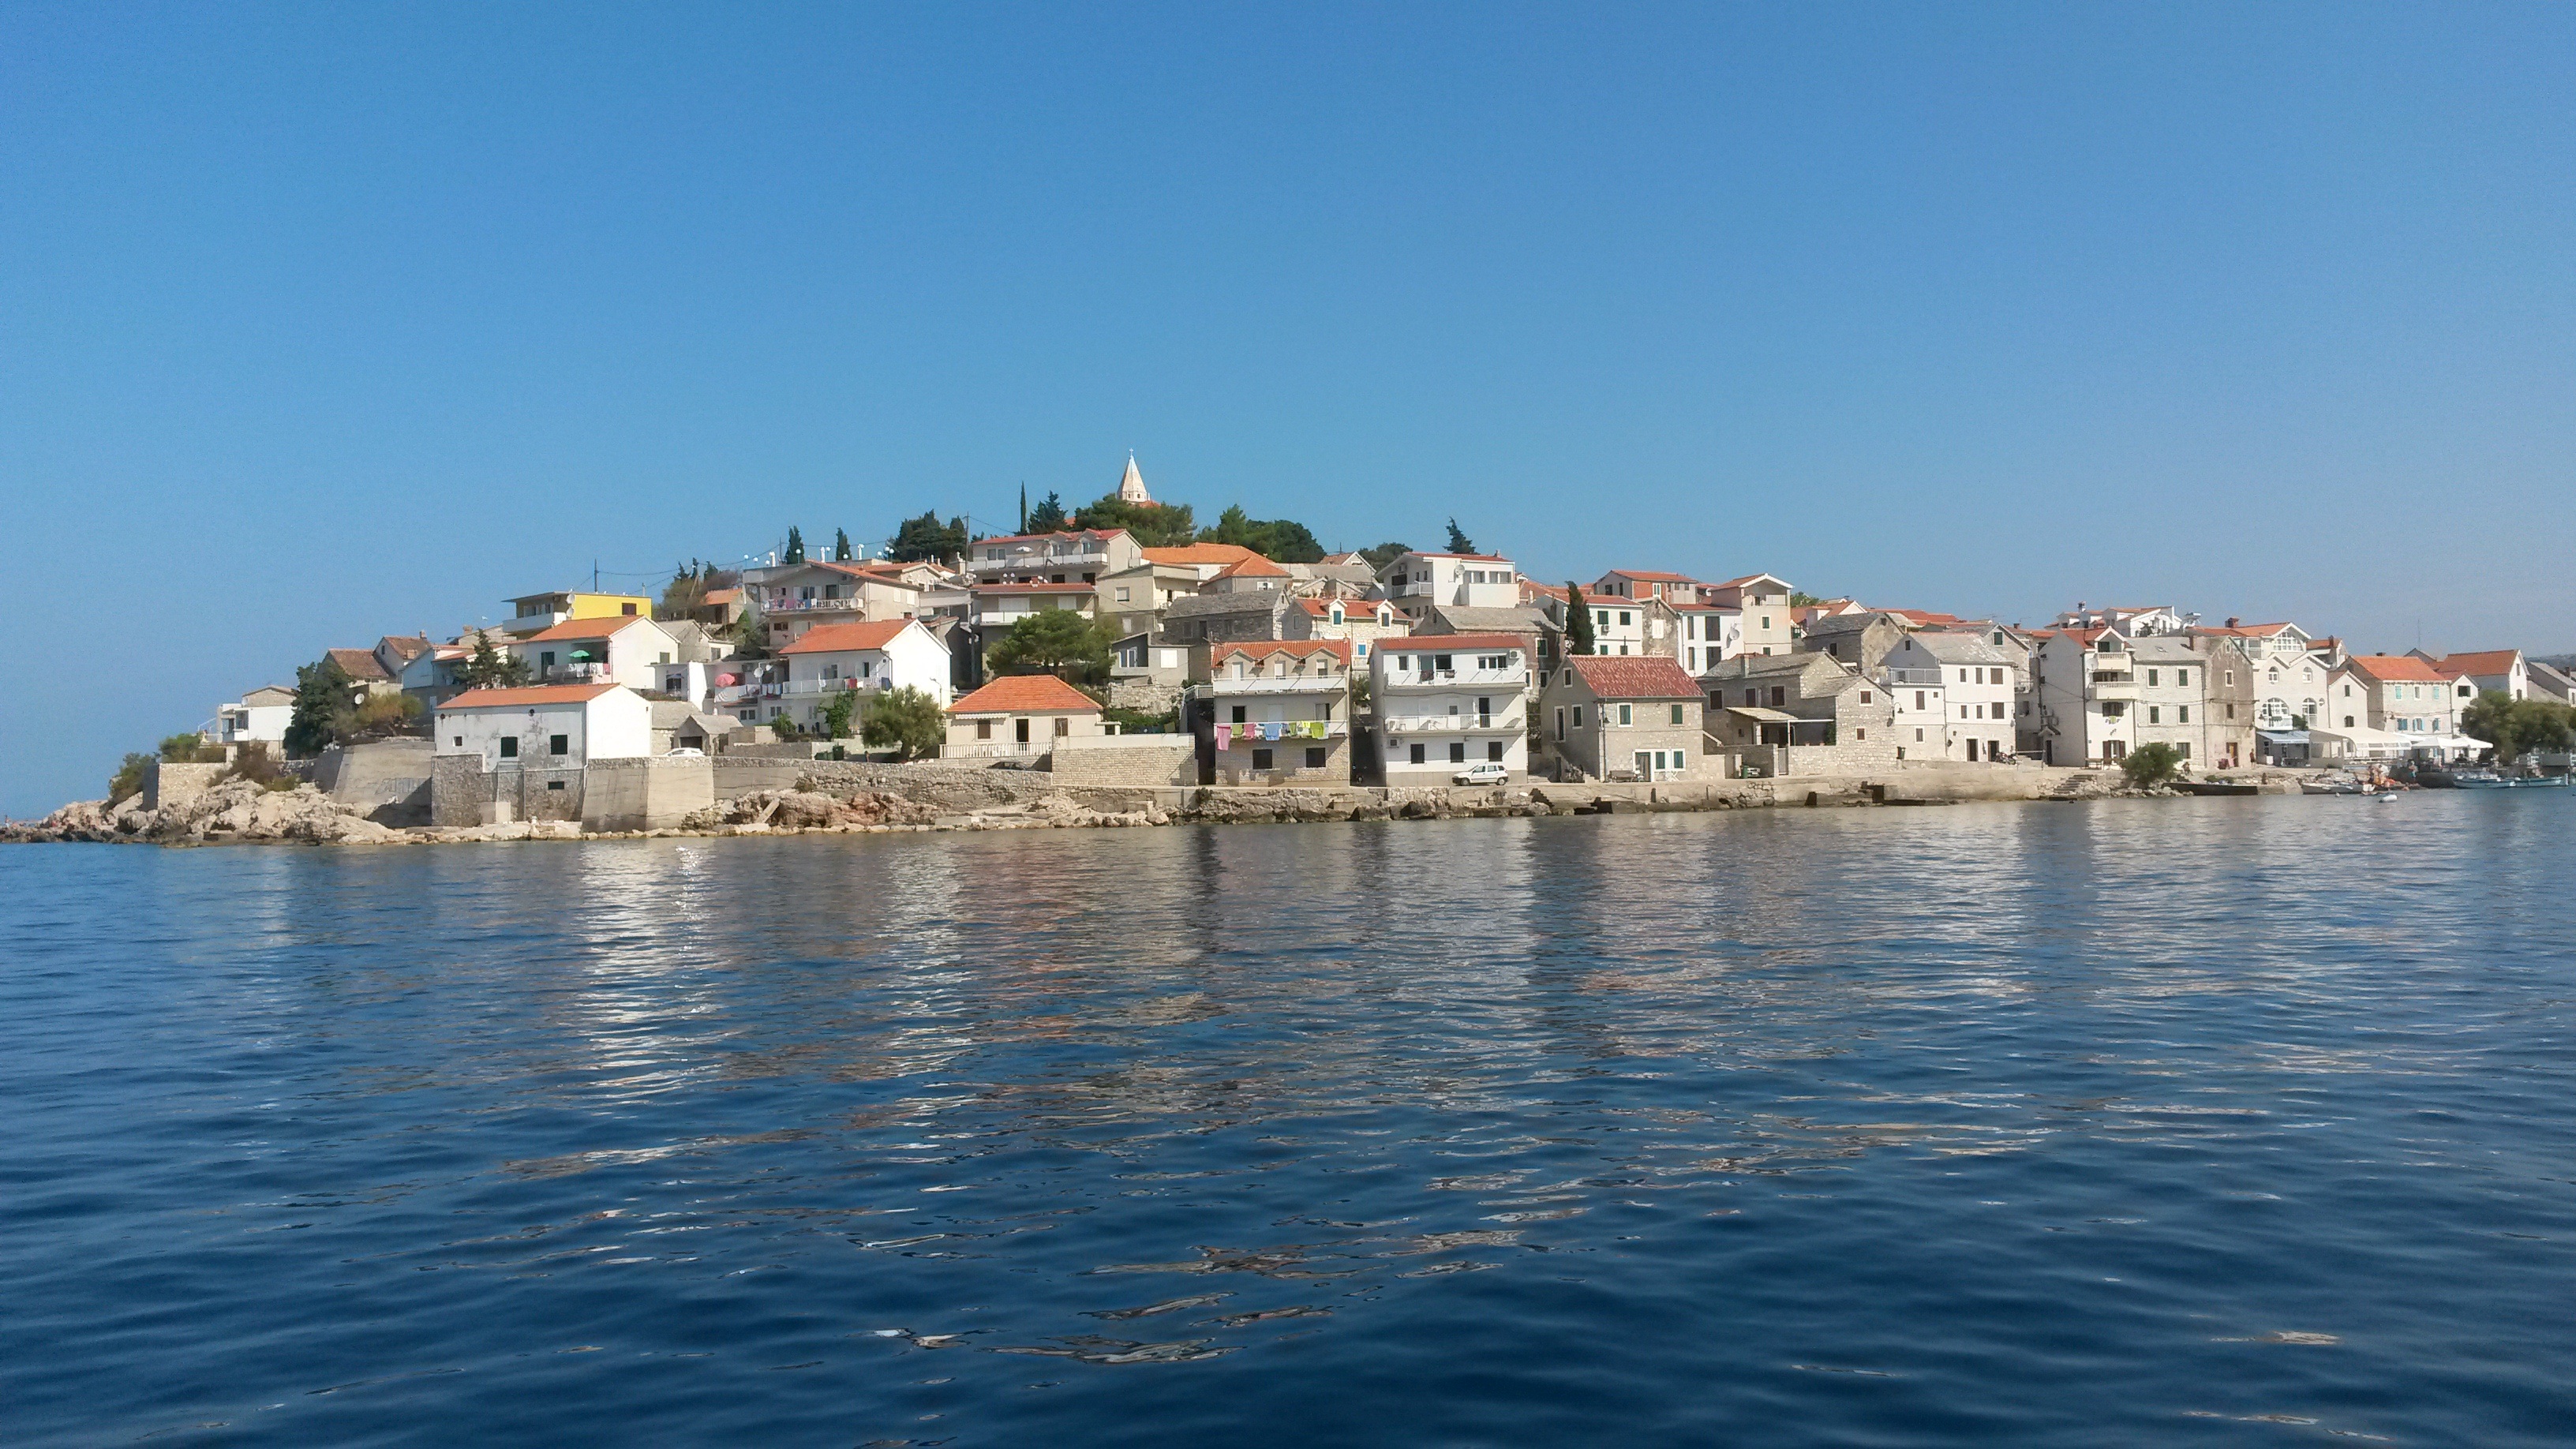
beach, sea, coast, water, dock, town, summer, vacation, cove, mediterranean, vehicle, holiday, bay, harbor, marina, port, croatia, sail, cape, primosten